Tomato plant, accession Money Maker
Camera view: bottom (45 deg); turntable rotation: 150 degrees
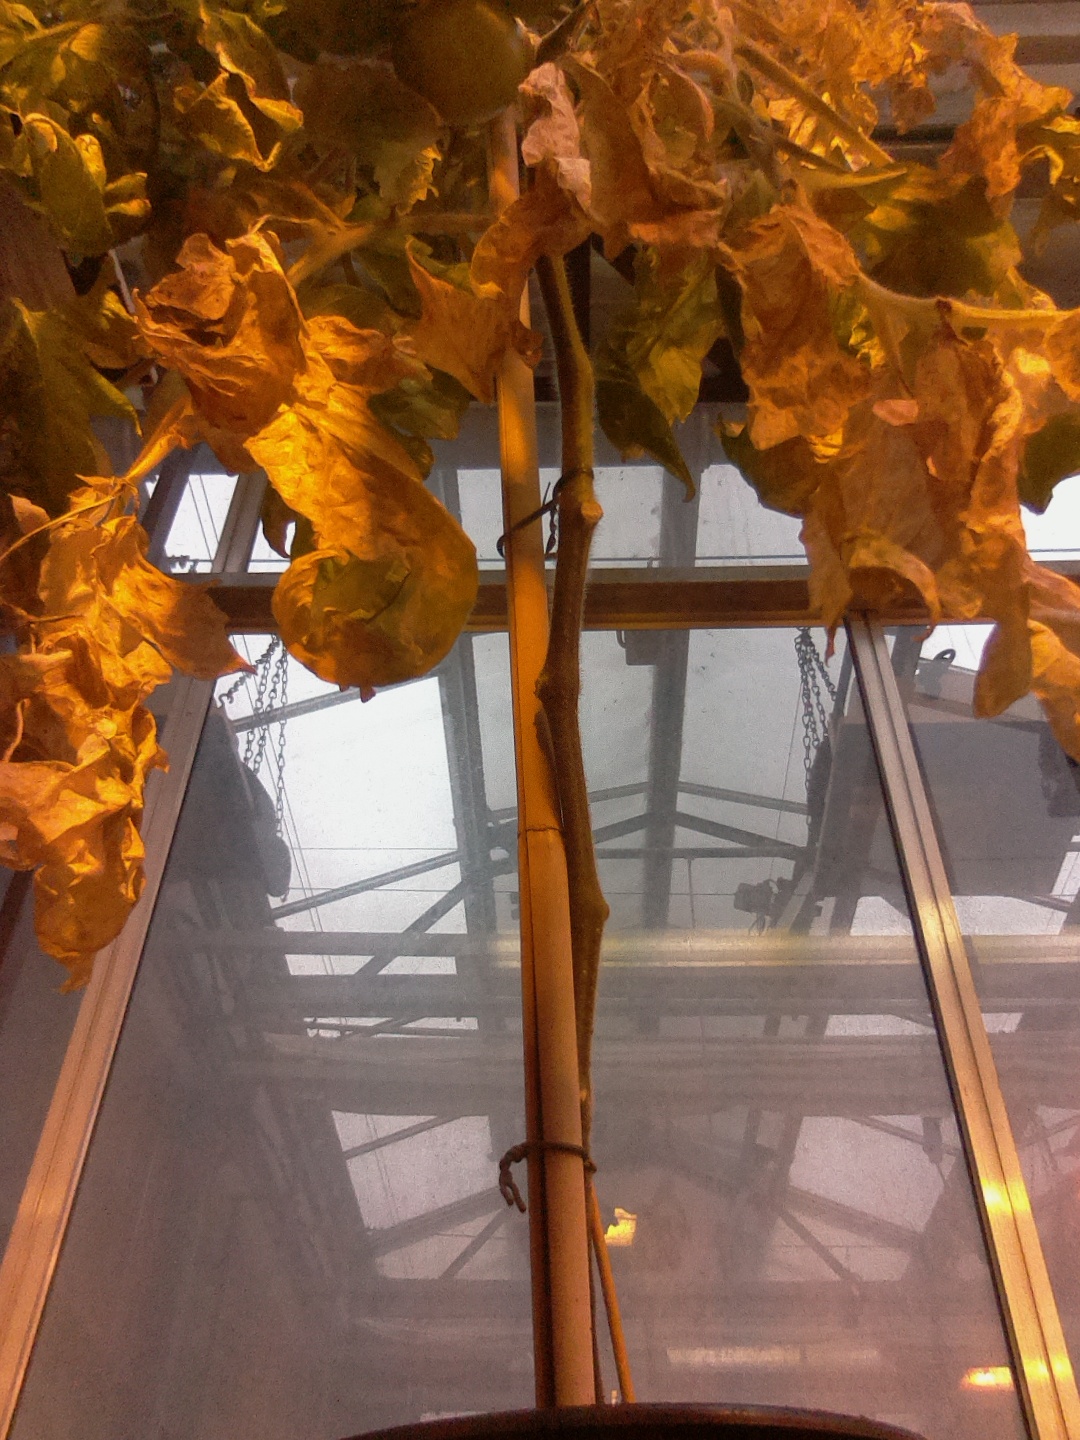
BBCH growth stage 82: 20%-30% of fruits show typical fully ripe color